Memphis tanker truck disaster

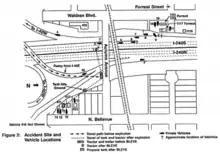
Diagram of the crash. Note that I-40 is referred to as I-240 on the right side.

Investigators from the National Transportation Safety Board arrived on the scene the following day. They determined that the truck had passed an inspection in Arkansas the day before the accident, and that the driver was familiar with the route. The driver, an employee of Wooten Transports, had picked up the load in nearby West Memphis, Arkansas, and was en route to Ellendale, about northeast of Memphis.